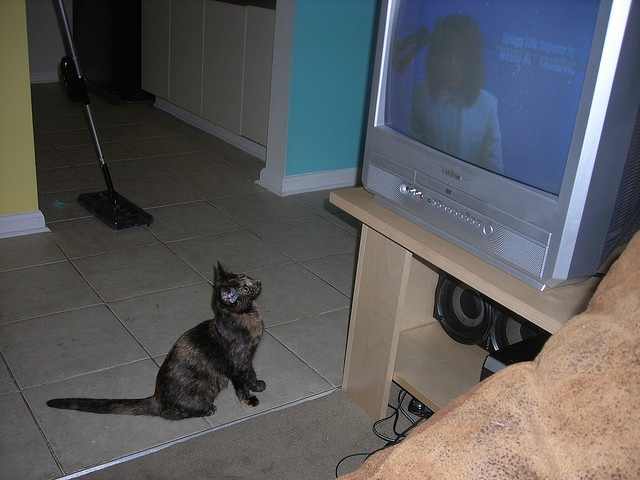
A cat sitting in front of a silver TV in a living room.
a cat watches interested in what's on the television
A cat is sitting on the floor watching television.
A cat sitting on the ground looking up at a television.
a cat that is watching a t.v. screen